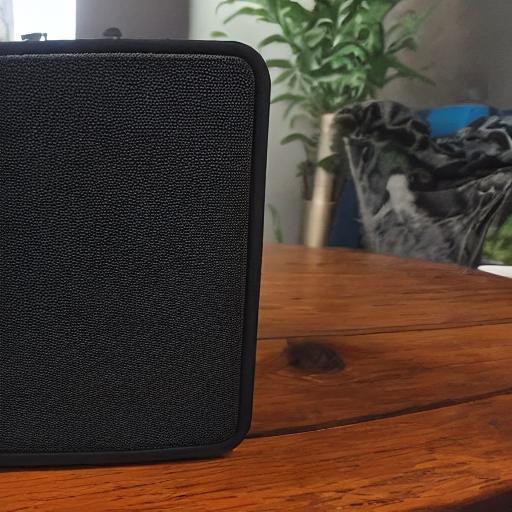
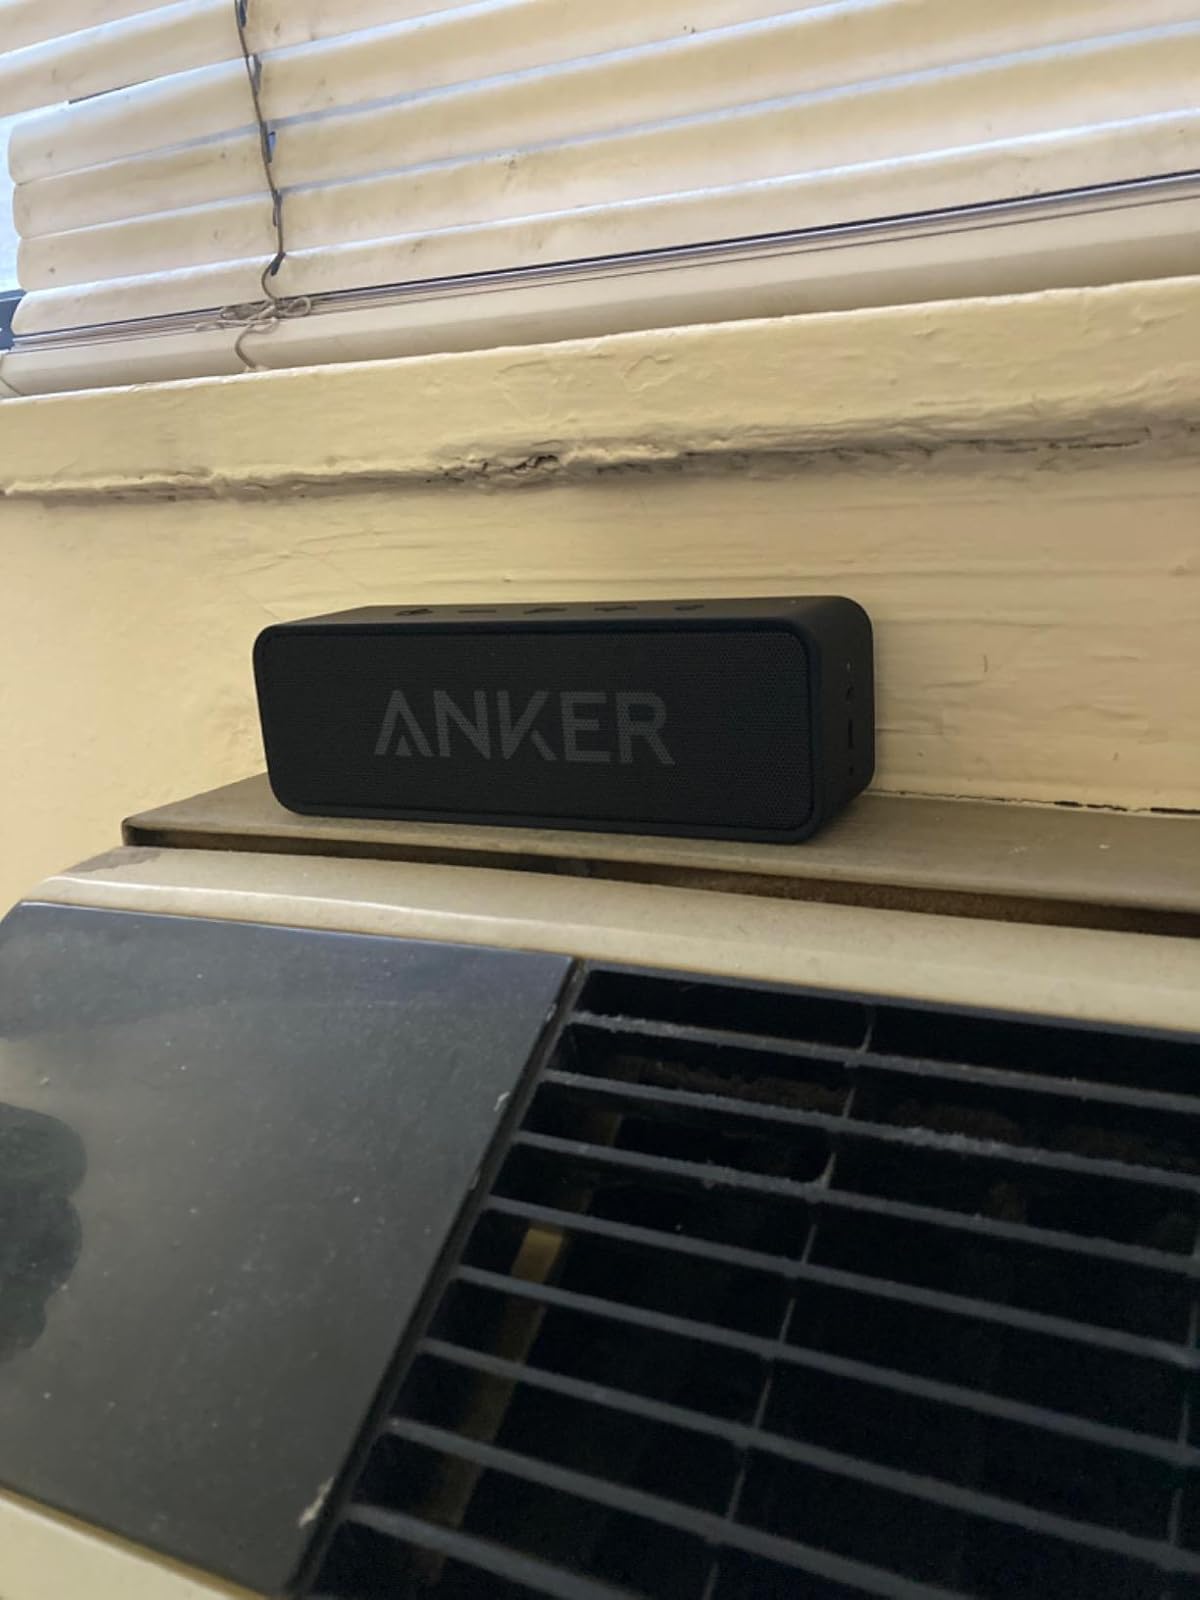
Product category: speaker
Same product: no